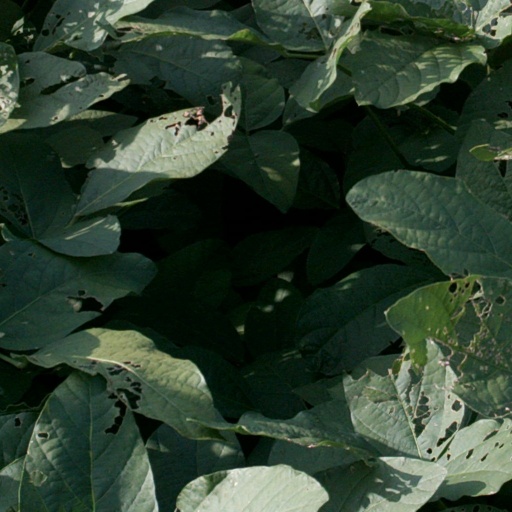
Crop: soybean